Bethlehem Armory

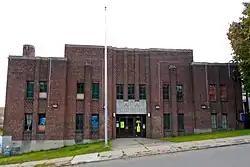
Bethlehem Armory, October 2012

Bethlehem Armory also known as Floyd Simons Armory, is a historic National Guard armory located in Bethlehem in Lehigh County, Pennsylvania. It was built in 1930, and is an "I"-plan brick building in three sections. It consists of a two-story administration building, drill hall, and kitchen / locker room executed in the Art Deco style. It measures , and has a hipped roof. Additions were built in 1938 and 1968.